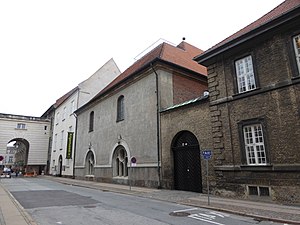
Tøjhusgade
Krigsmuseet der er indrettet i det gamle Tøjhuset.
Tøjhusgade er en gade på Slotsholmen i København, der går fra Rigsdagsgården til Tøjhusbroen. Gaden ligger med Christiansborg Ridebane på den ene side og Krigsmuseet og Staldmestergården på den anden side. I enden ved Rigsdagsgården ligger der en tværbygning med en gennemkørsel. Gaden blev navngivet i 1825 efter tøjhuset, hvor der blev opbevaret kanoner og andet militært udstyr. Før da var gaden kendt som Bag Slottet, da den var adgangsvej til Christiansborg.